Dawson College

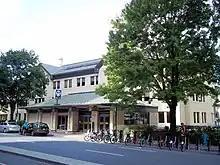
Dawson College behind the Atwater metro station

Dawson College has a number of clubs, 825 officially funded by the DSU and eight that receive no funding. These include religious and language-themed clubs, para-academic groups, athletic clubs, program-based clubs, Pokémon club, cultural clubs and more. Dawson also has a radio station, CIXS: The Edge, as well as a student newspaper, "The Plant", which publishes every month during term, with a circulation, in 2012, of about 1,350 copies. Founded in 1969, it is a member of Canadian University Press (CUP), and is the largest CEGEP newspaper in Quebec. Editors are chosen at the end of each semester (August–December, January–May) for the upcoming semester based on a democratic vote by the previous editors and the 'Writing for "The Plant"' class. There is another paper published annually at Dawson College, the "Dawson Research Journal of Experimental Science" (colloquially known as DrJes). This journal is completely student-run and student submitted. The articles are published after being edited by a board of student editors and then undergo evaluation by referees who are experts in the field. Volume 1 of DrJes was issued in 1999 and at that time was the first journal of its kind in North America.